Ambrief

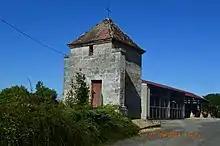
An old tower in Ambrief

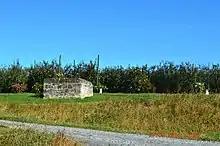
An Ambrief Orchard

Sources: INSEE